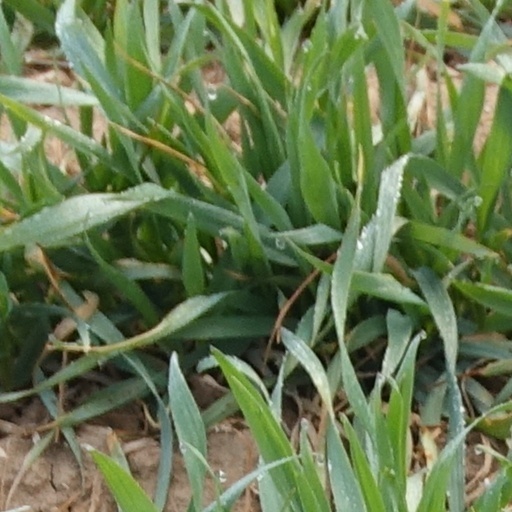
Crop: wheat